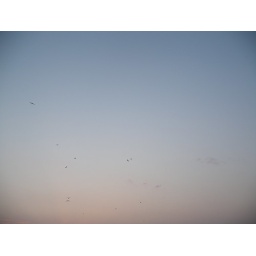
birds in sky